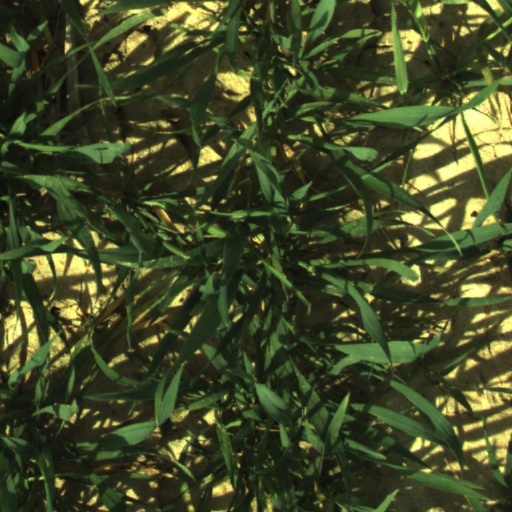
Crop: wheat